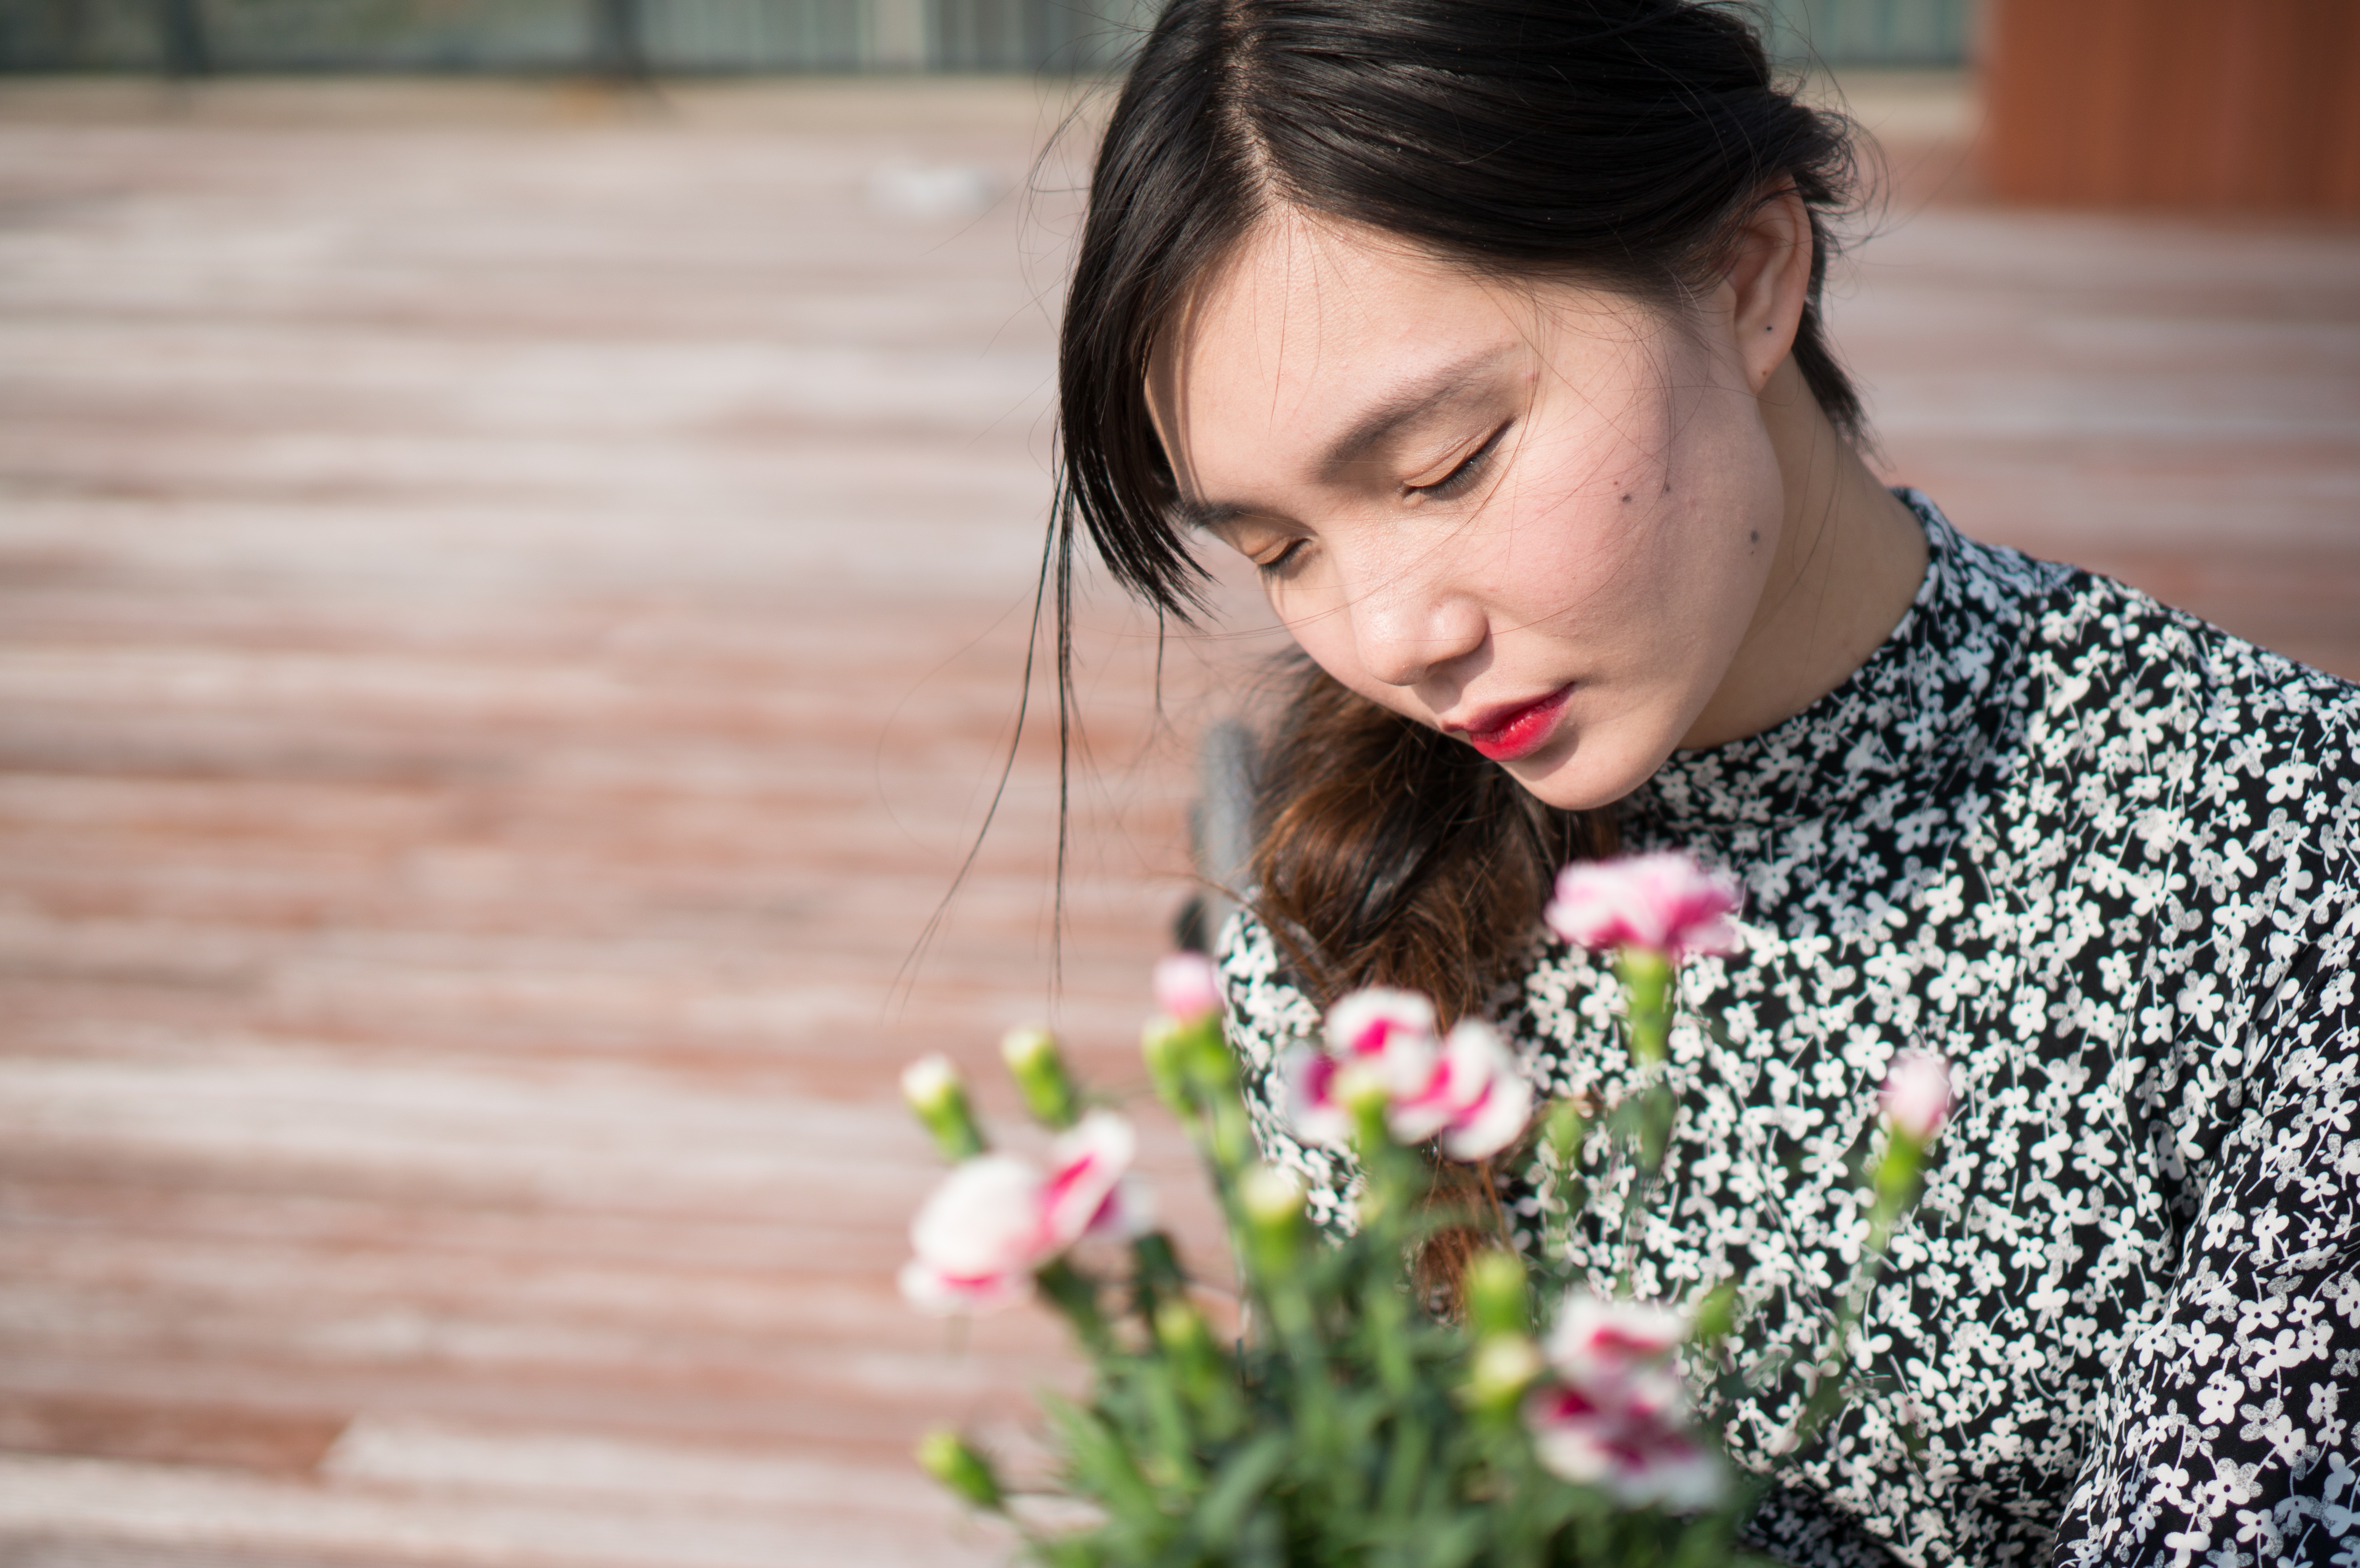
person, girl, woman, photography, flower, female, portrait, spring, child, girls, dress, toddler, eye, photograph, skin, beauty, portrait photography, women who wear a floral skirt